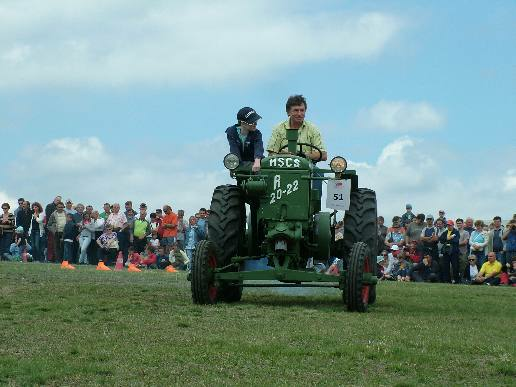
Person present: Yes